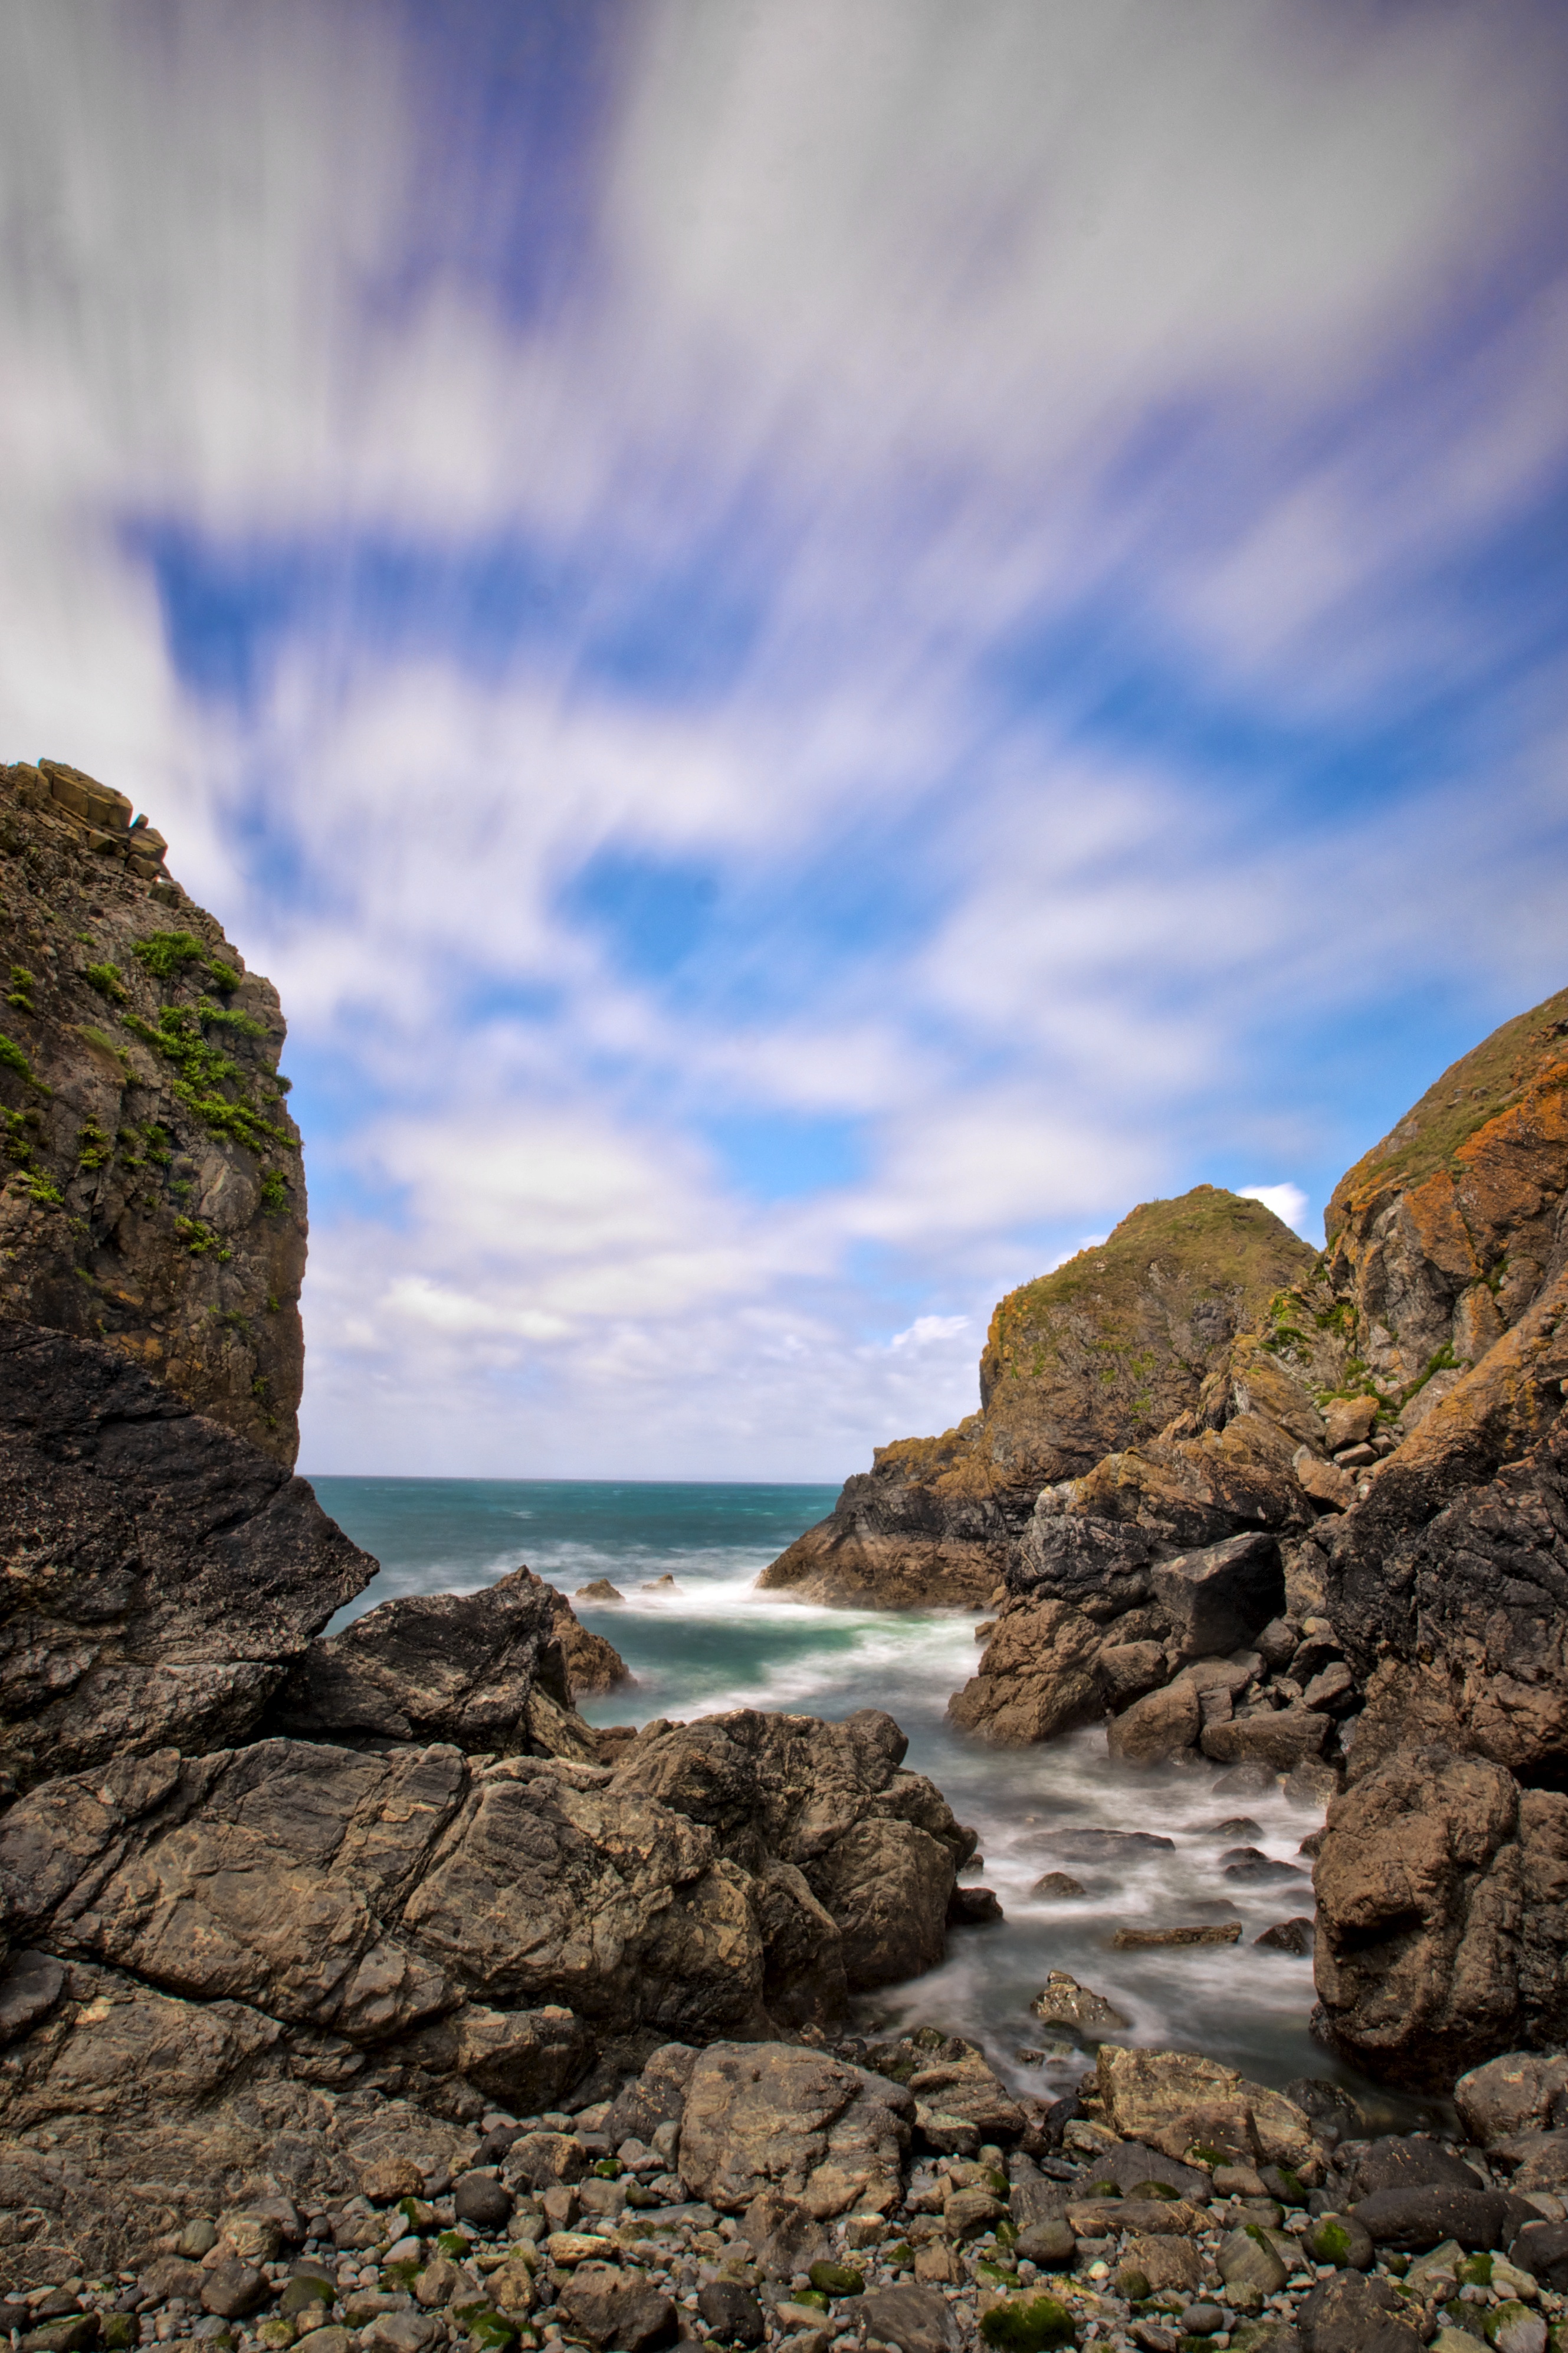
beach, landscape, sea, coast, water, nature, rock, ocean, mountain, cloud, sky, shore, wave, cliff, cove, reflection, seascape, bay, terrain, material, body of water, rocks, bw, geology, details, wide, angle, sony, day, longexposure, filter, loch, 10stop, cape, a700, mullion, hdrish, landform, geographical feature